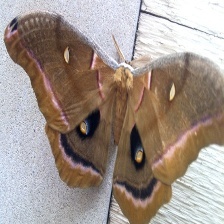
Species: POLYPHEMUS MOTH